Amphibious Rapid Deployment Brigade

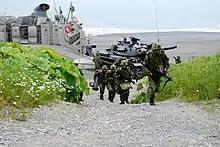
Members of the 6th Division (Japan) conduct a landing training by LCAC in 2012.

In light of tensions over the Senkaku Islands and the decision for putting the Chinese Coast Guard under military control, Japan started the process of creating an elite marine unit. This brigade was designed to conduct amphibious operations and to recover any Japanese islands taken by an adversary.